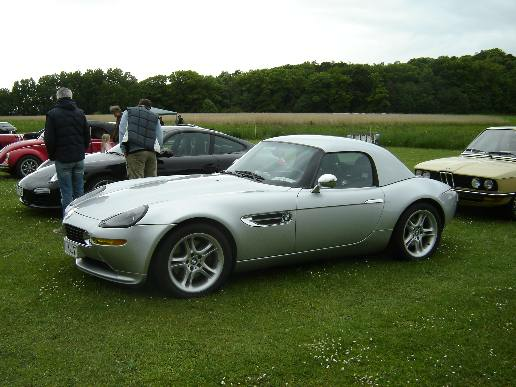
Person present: No